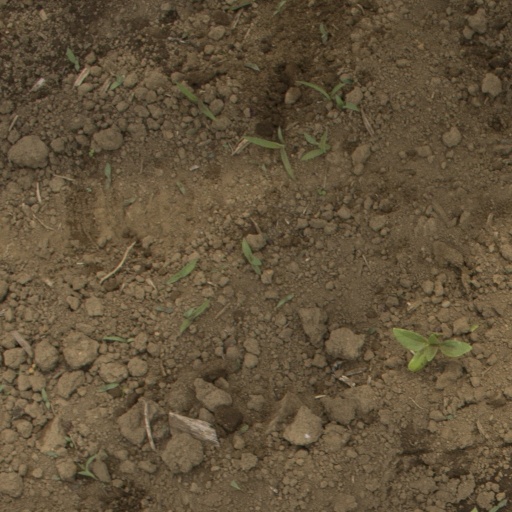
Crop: Jerusalem artichoke